Prince Amedeo, Duke of Aosta (1943–2021)

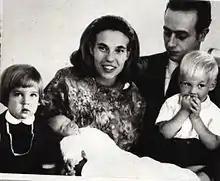
Prince Amedeo with his wife Princess Claude and their three children

On 22 July 1964, at the Igreja Paroquial De São Pedro in Sintra, Portugal, Amedeo married his second cousin, Princess Claude of Orléans (born 11 December 1943). She was the ninth child and fifth daughter of Henri, comte de Paris, Orléanist claimant to the French throne, and of Princess Isabelle of Orléans-Braganza. Amedeo and Claude separated on 20 July 1976, obtained a civil divorce on 26 April 1982, and an ecclesiastical annulment from the Roman Rota on 8 January 1987. Amedeo and Claude had three children.